Child marriage

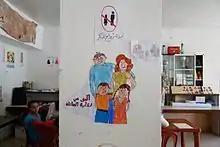
Drawings by young Syrian refugee girls in a community center in southern Lebanon promote the prevention of child marriage.

Bride kidnapping, also known as marriage by abduction or marriage by capture, is a practice in which a male abducts the female he wishes to marry. Bride kidnapping has been practiced around the world and throughout history. It continues to occur in countries in Central Asia, the Caucasus region, parts of Africa, among people as diverse as the Hmong in Southeast Asia, the Tzeltal in Mexico, and the Romani in Europe. Bride kidnapping is a widespread issue in Ethiopia. A 2003 study found the custom's prevalence rate was estimated at 69 percent nationally, with reports of girls as young as 11 being taken for marriage. In response, Ethiopia has enacted laws to outlaw this practice and established a minimum marriage age of 18. However, the effectiveness of these measures in reducing bride kidnapping remains unclear.